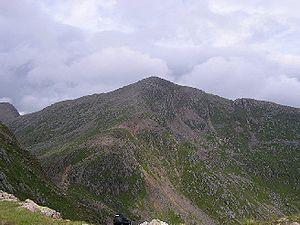
Chroniques de la Canongate est le titre collectif sous lequel sont édités deux nouvelles et deux romans de l'auteur écossais Walter Scott. La publication se fait en deux séries.